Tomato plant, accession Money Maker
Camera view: horizontal (90 deg, fisheye); turntable rotation: 30 degrees
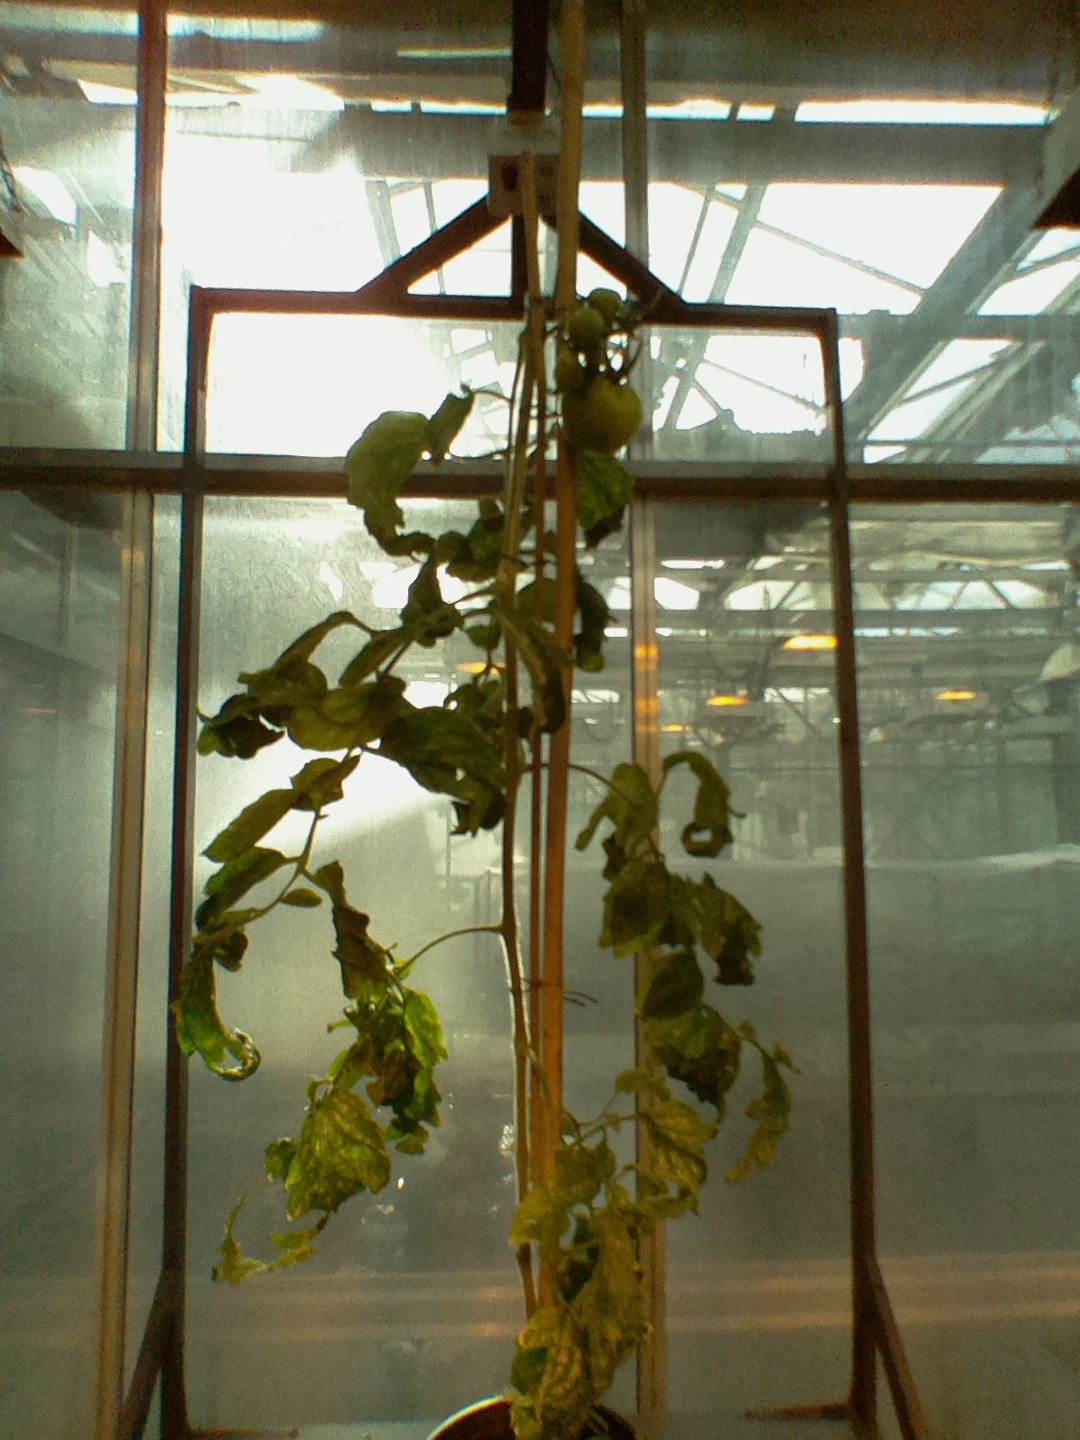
BBCH growth stage 78: 80% -90% of final fruit size